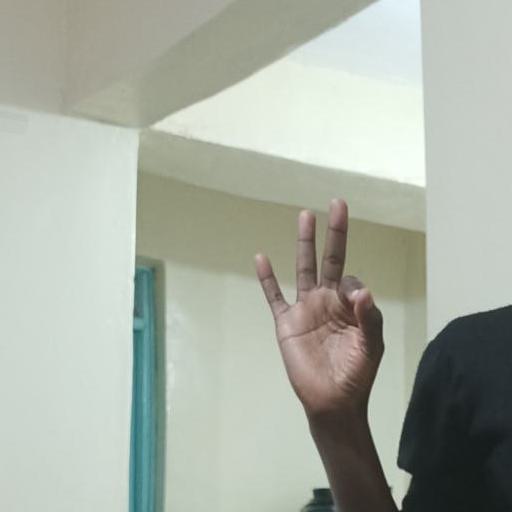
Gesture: ok